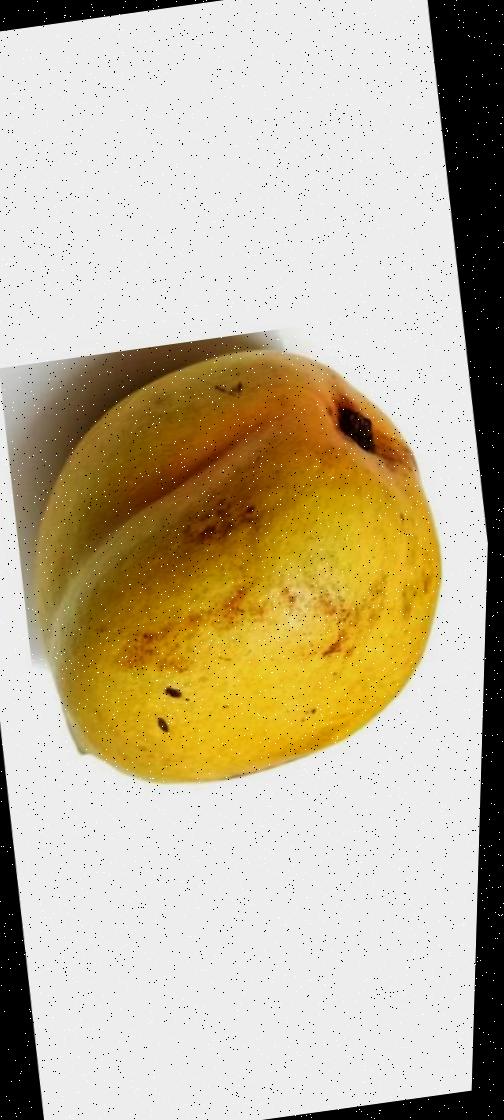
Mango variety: Bari-11